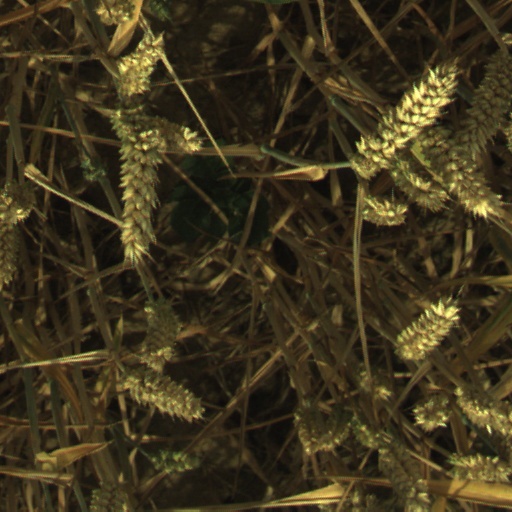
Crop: wheat